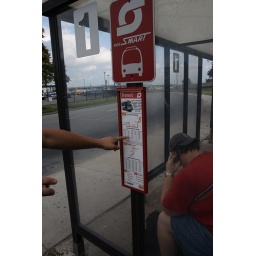
We waited for the bus for 15 minutes and decided to get in a Lincoln town car instead.